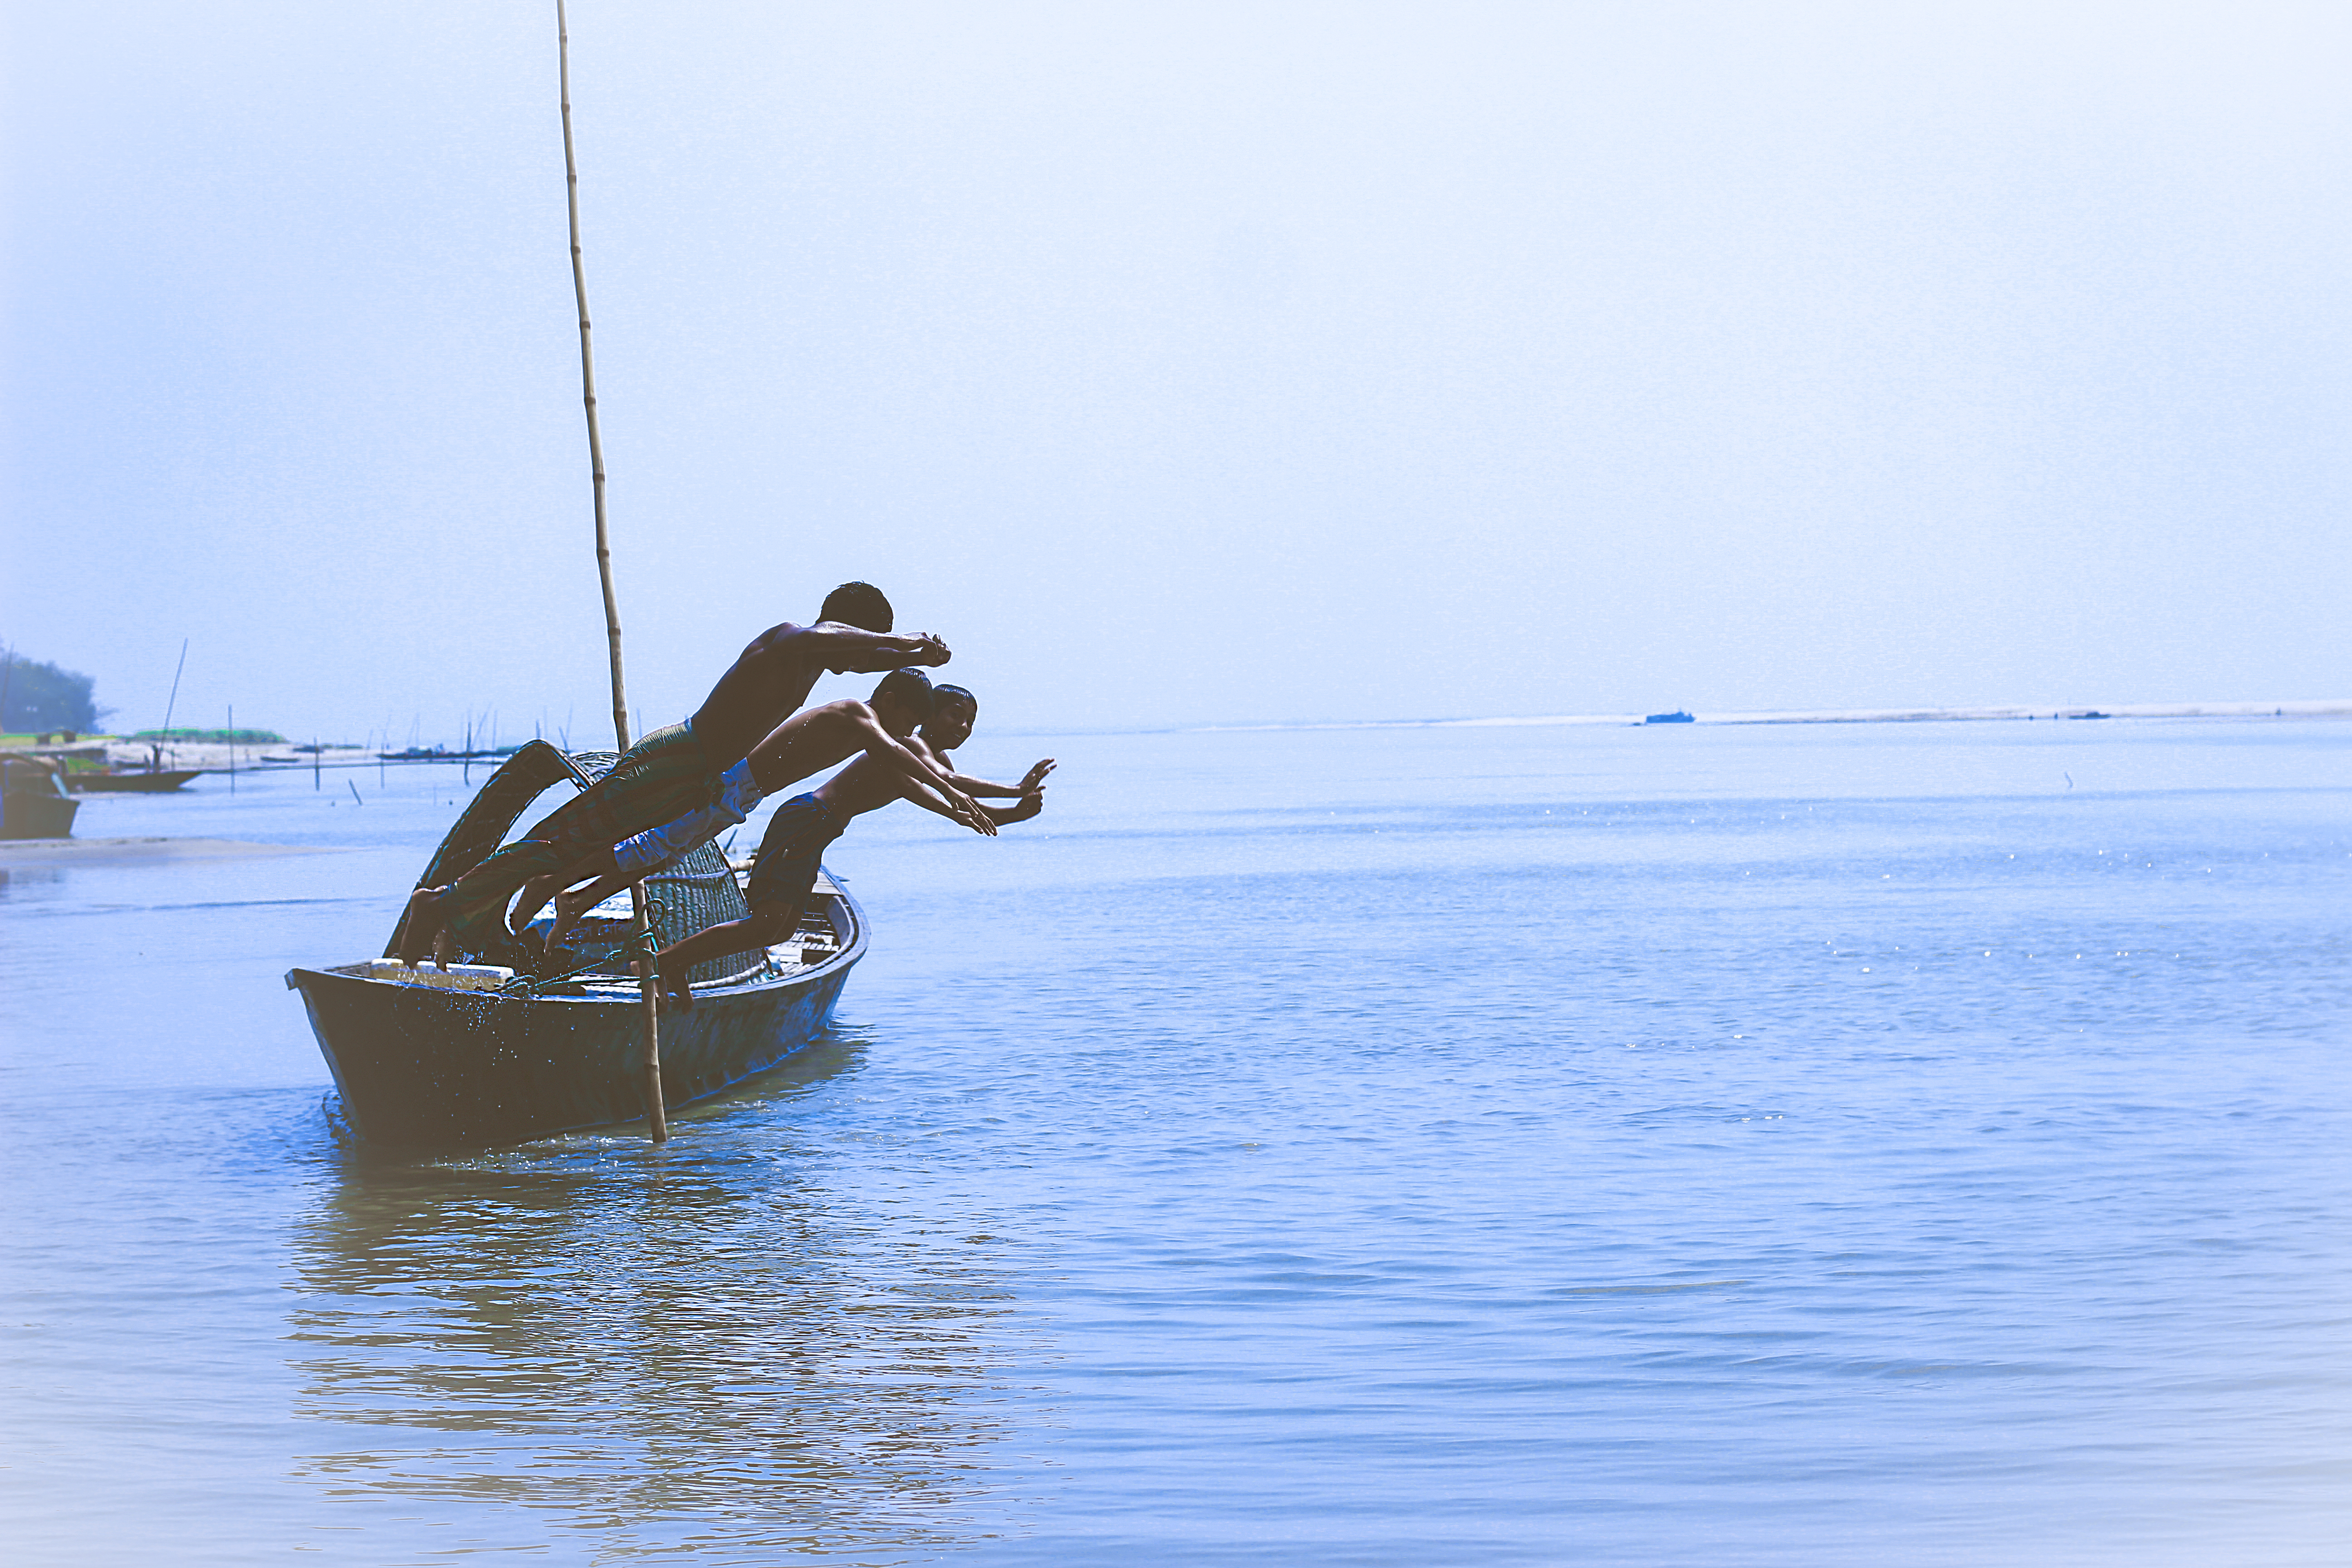
boat, childhood, river, water, vehicle, sea, boating, recreation, calm, leisure, fisherman, vacation, ocean, watercraft, fishing, water transportation